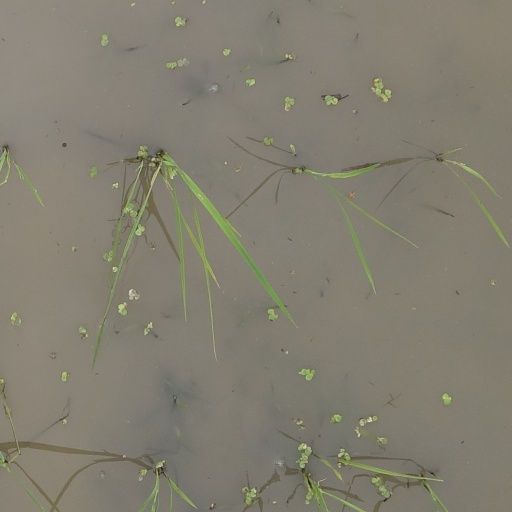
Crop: rice